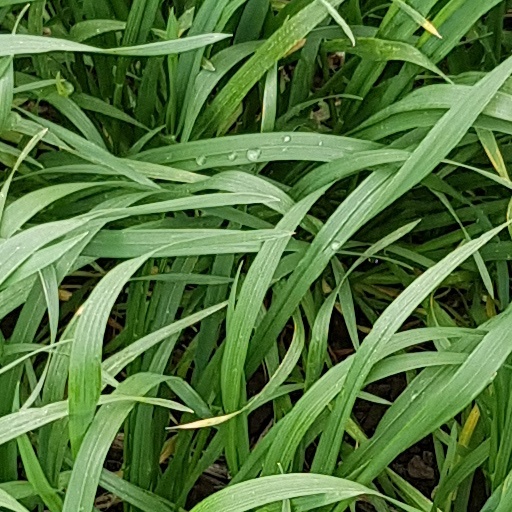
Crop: wheat